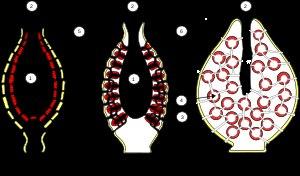
En biologie, le système aquifère est un système mettant en jeu une circulation d'eau.
Le spongocoele est la grande cavité centrale des éponges. L'eau y pénètre via des centaines de petits pores, les ostia, et en ressortent par une plus grande ouverture, l'oscule. Selon la forme corporelle de l'animal, le spongocoele peut se résumer à un simple espace interne creux ou au contraire à un réseau complexe de structures creuses internes. Indépendamment de la forme de l'éponge, les conduits menant au spongocoele sont tapissés de choanocytes, cellules munies de flagelles qui, en les agitant, créent un courant qui envoie l'eau vers le spongocoele, à l'intérieur duquel d'autres choanocytes ou des amibocytes digèrent les particules nutritives.